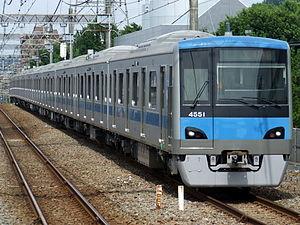
La ligne Odakyū Tama est une ligne ferroviaire de la compagnie privée Odakyū dans la région de Kantō au Japon. Elle relie la gare de Shin-Yurigaoka à Kawasaki dans la préfecture de Kanagawa à celle de Karakida à Tama dans la préfecture de Tokyo. C'est une ligne avec un trafic de trains de banlieue qui permet aux habitants de la ville nouvelle de Tama de rejoindre Shinjuku par la ligne Odakyū Odawara ou de continuer dans Tokyo par la ligne Chiyoda.